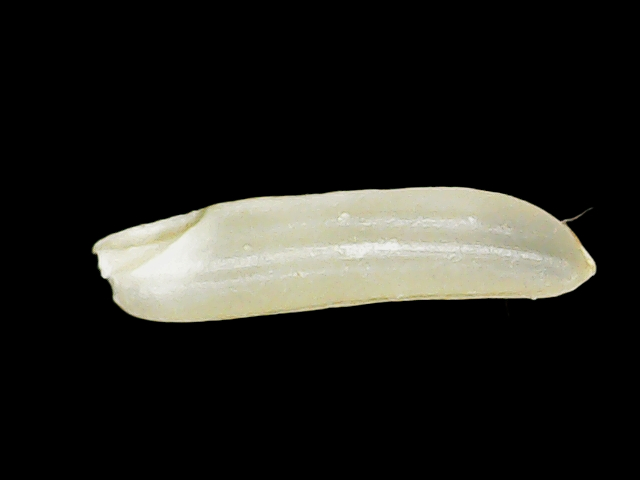
Rice variety: Binadhan25